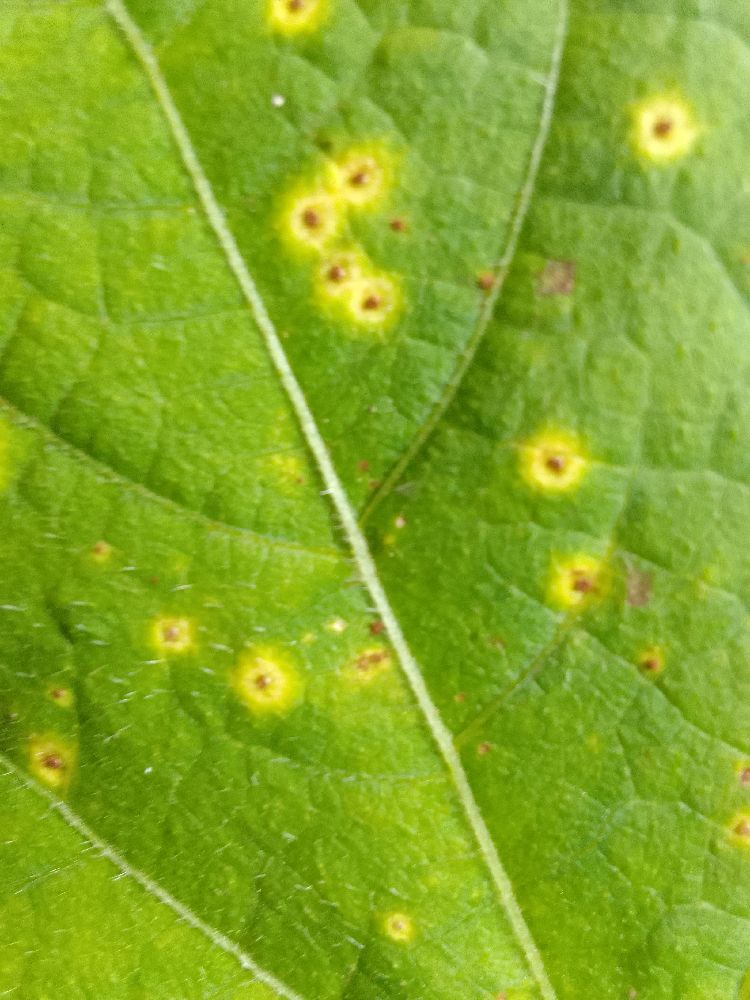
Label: rust